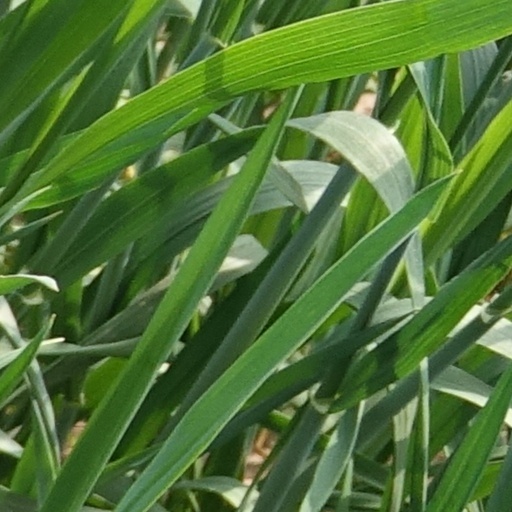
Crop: wheat